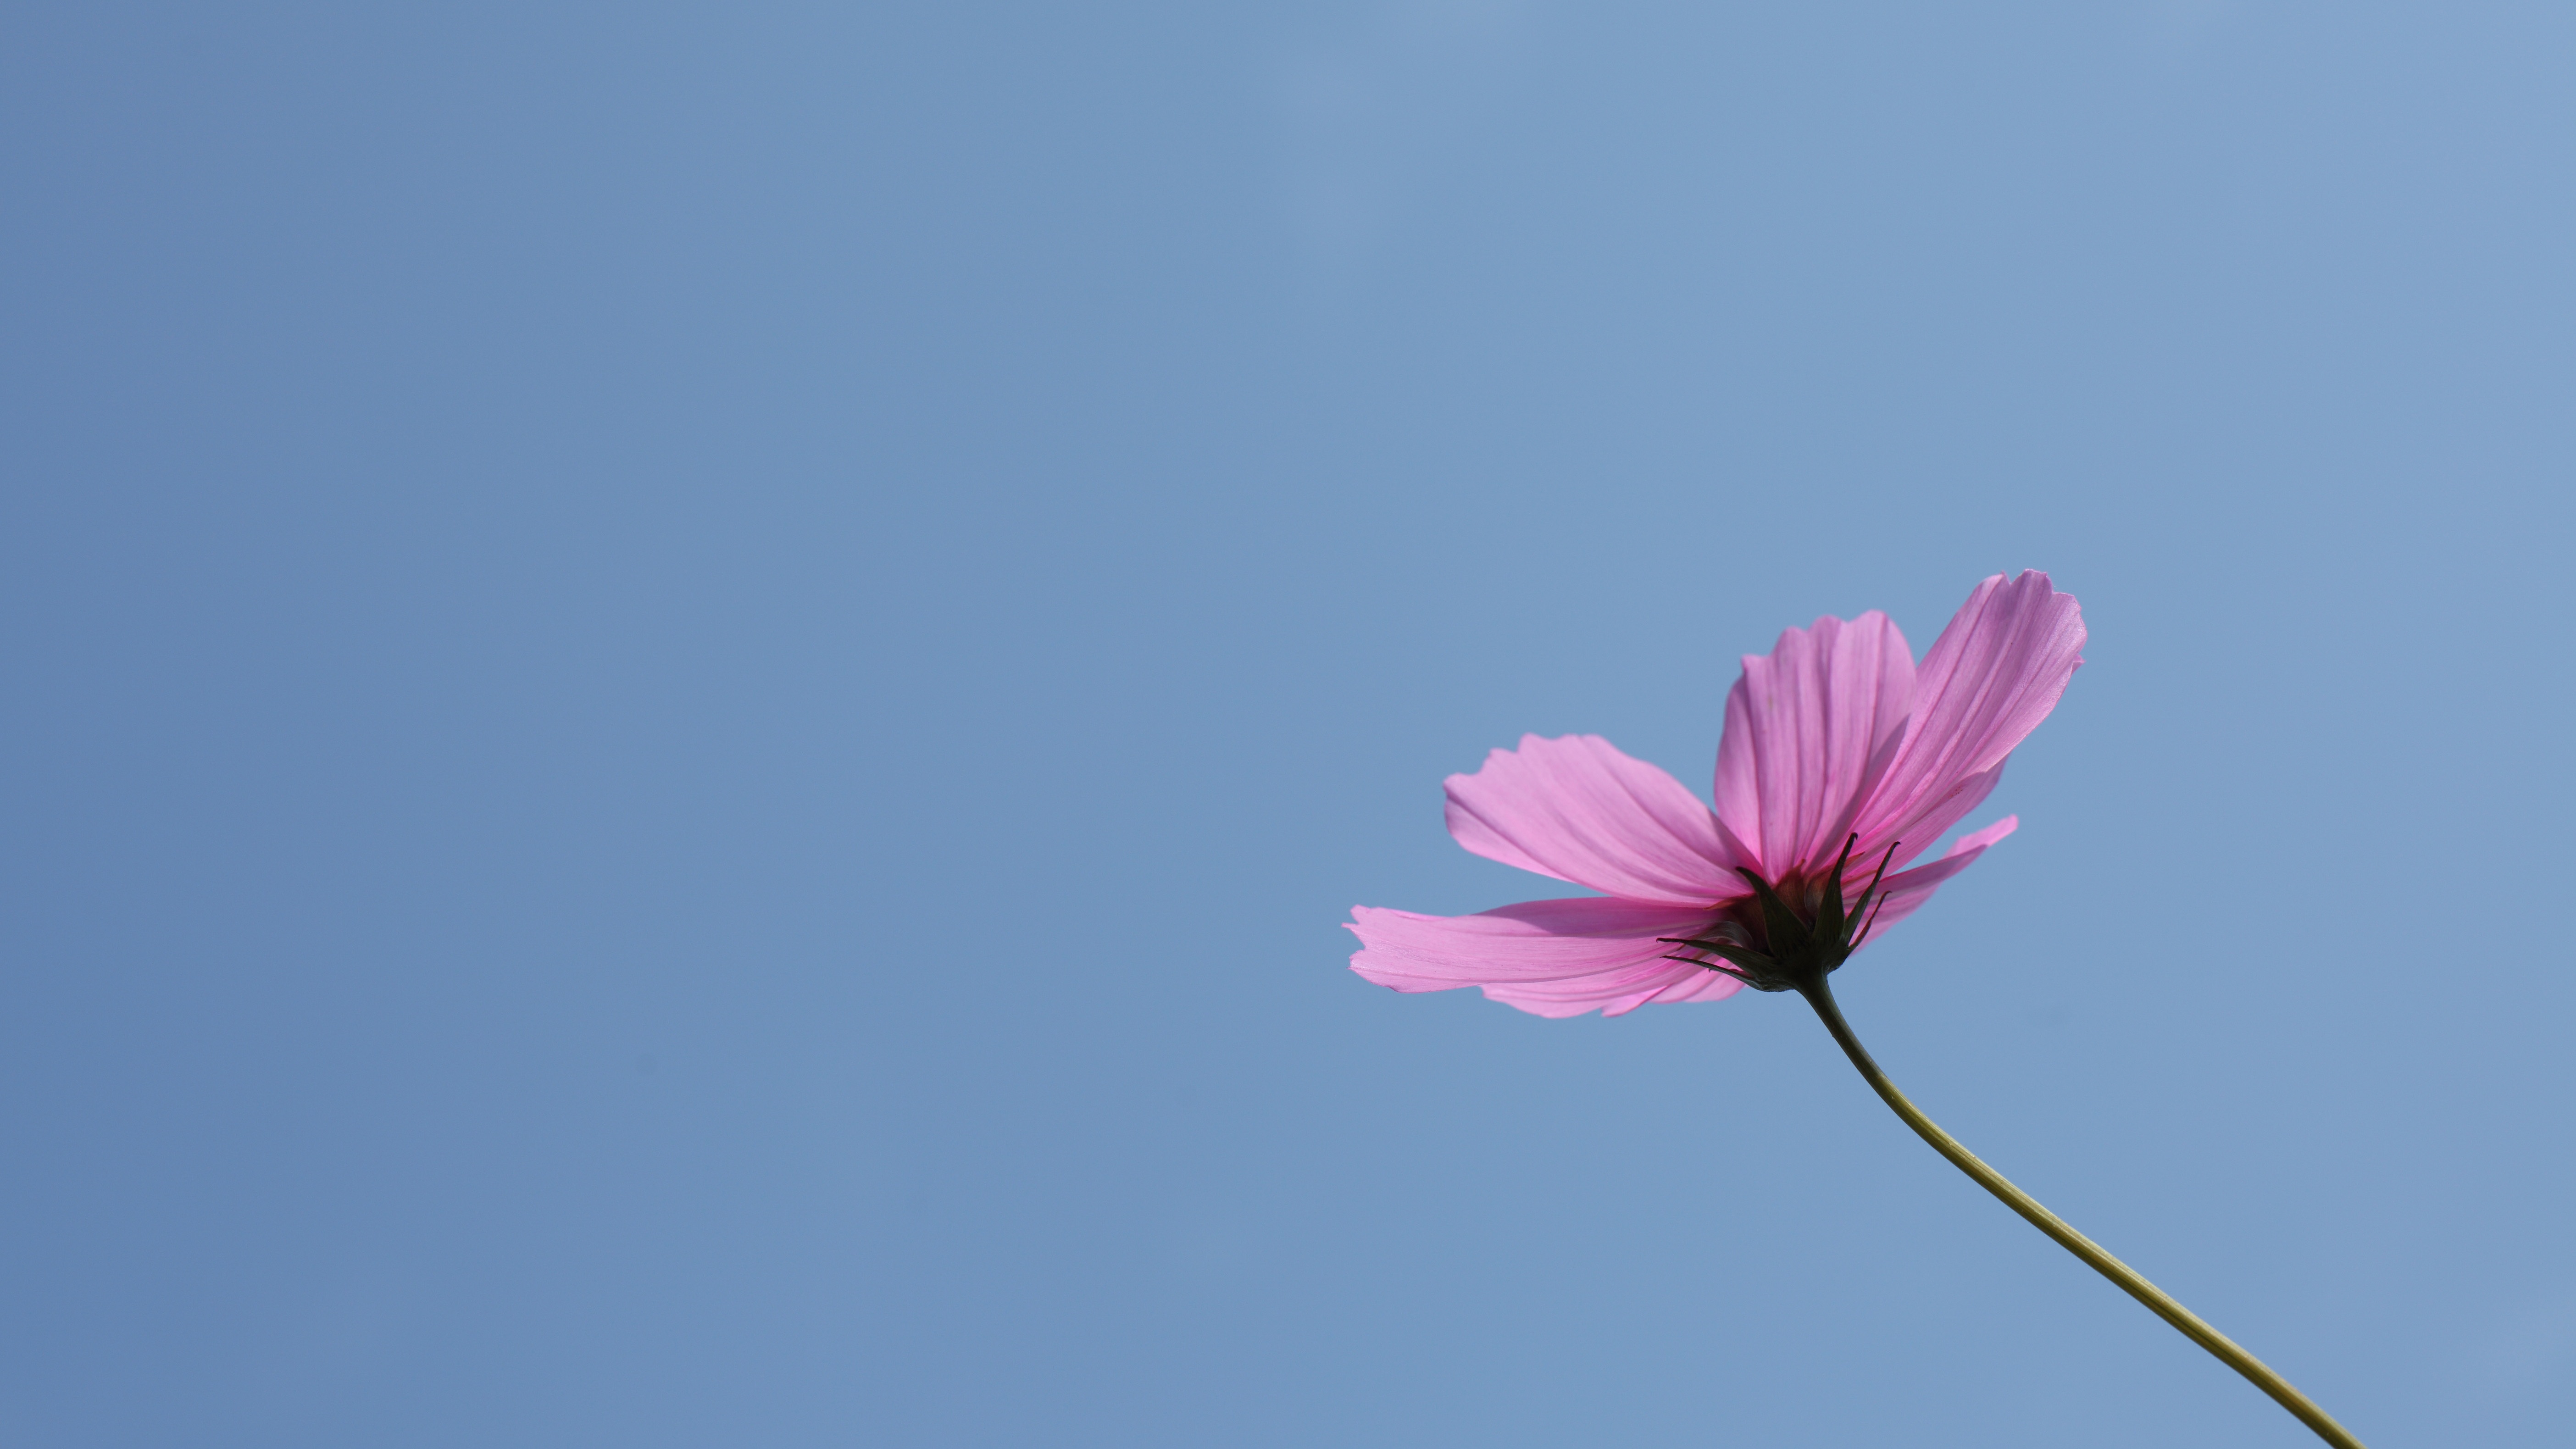
blossom, plant, sky, cosmos, flower, petal, autumn, pink, flora, macro photography, flowering plant, daisy family, land plant, garden cosmos